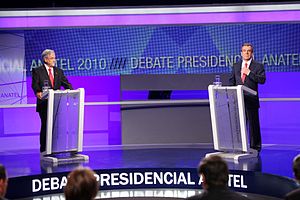
Taleformer
Politiske debatter er interessante når man taler om transaktioner.
Taleformer er et bredt retorisk begreb som dækker over forskellige måder at holde en tale på. Det kan dog også bruges i henhold til debatter, da personer ofte benytter sig af forskellige former for tale afhængig af situation og publikum.